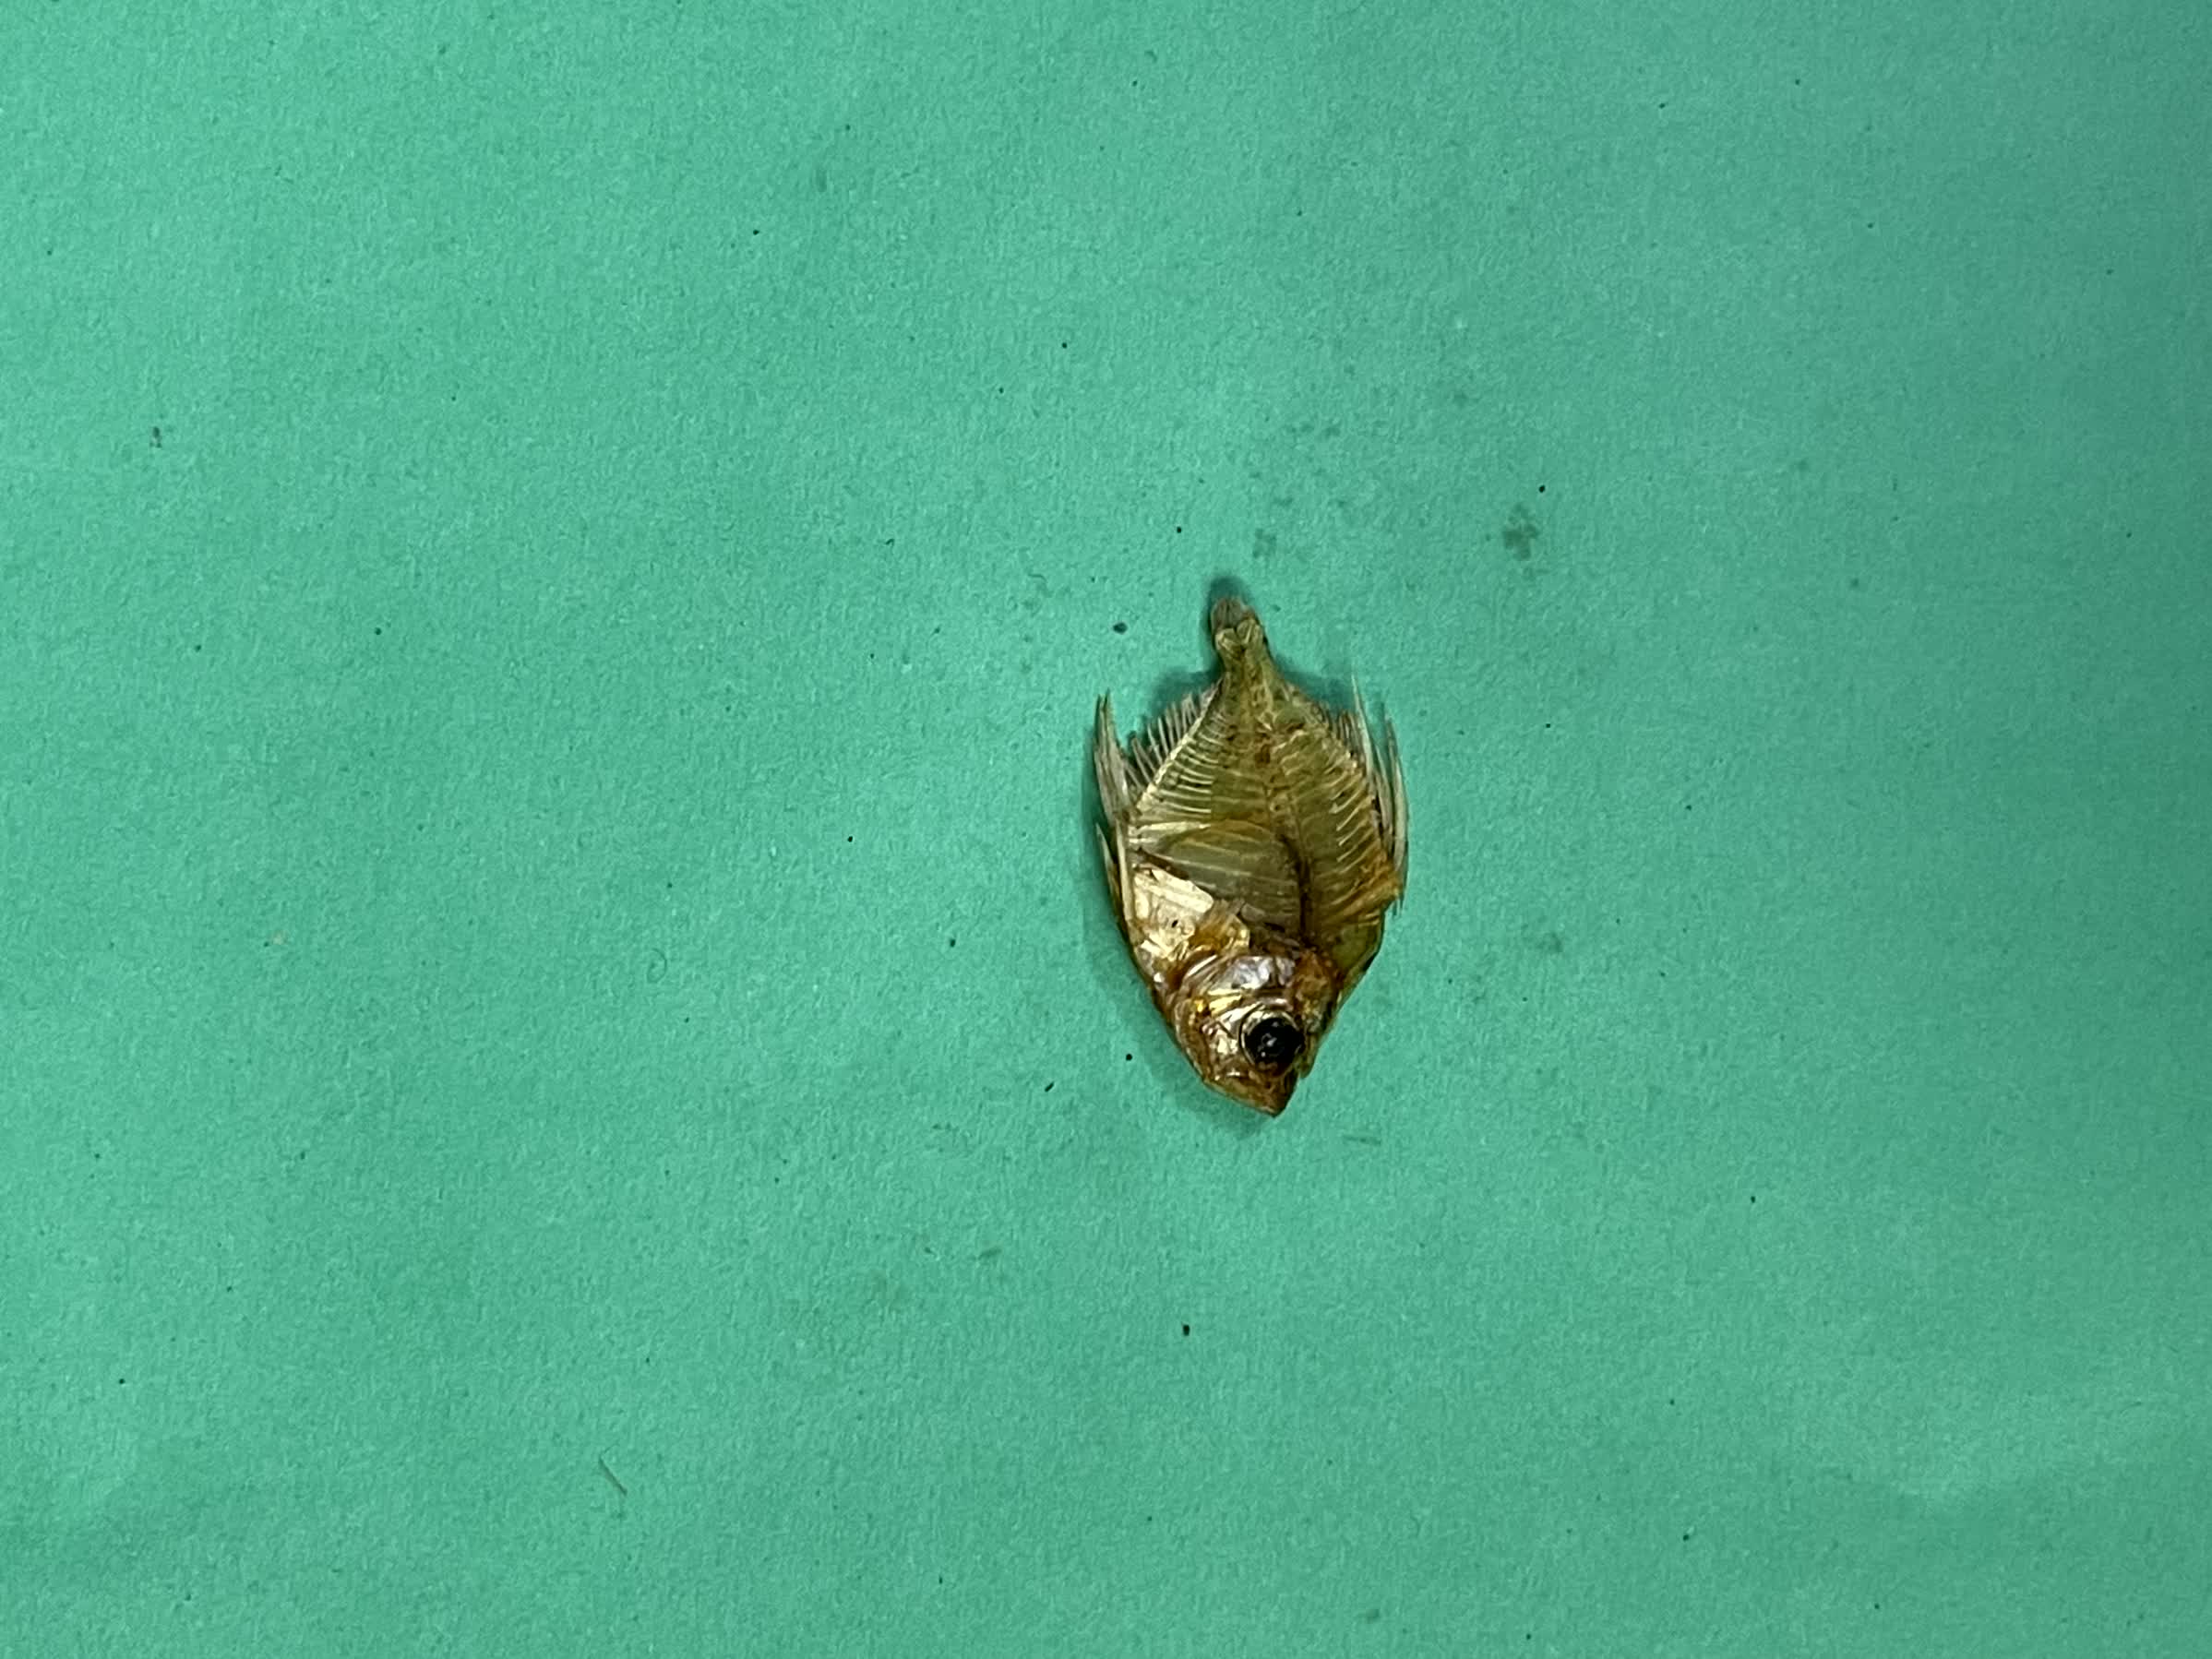
Species: Chanda